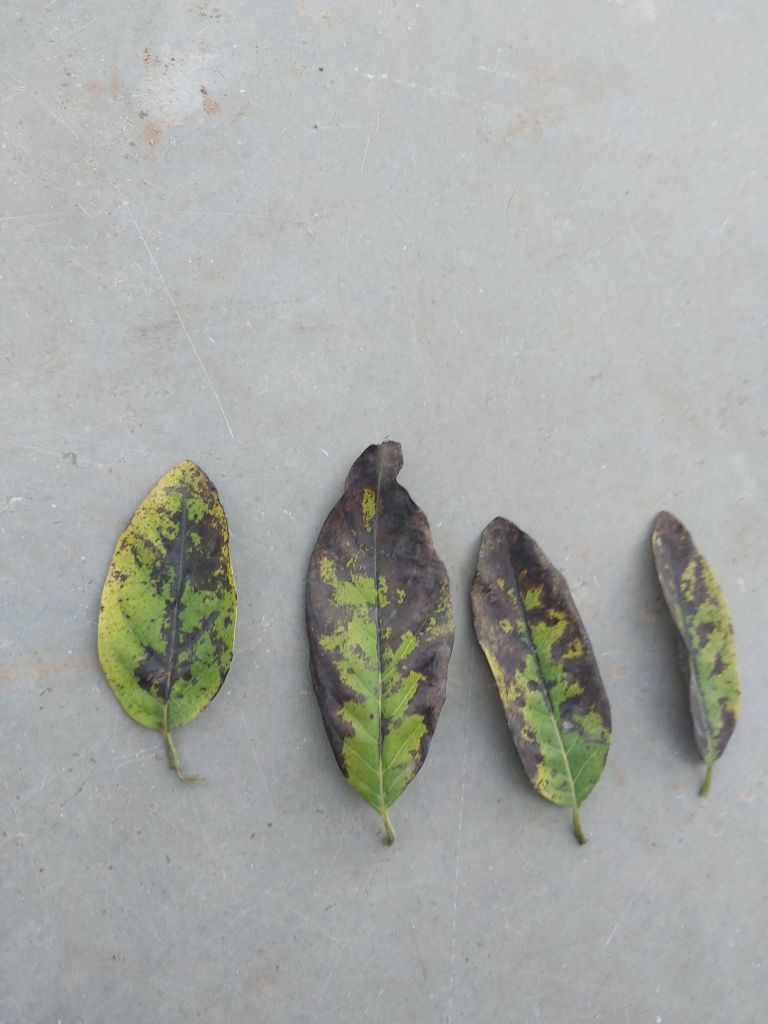
Disease label: Leaf spot on Leaves